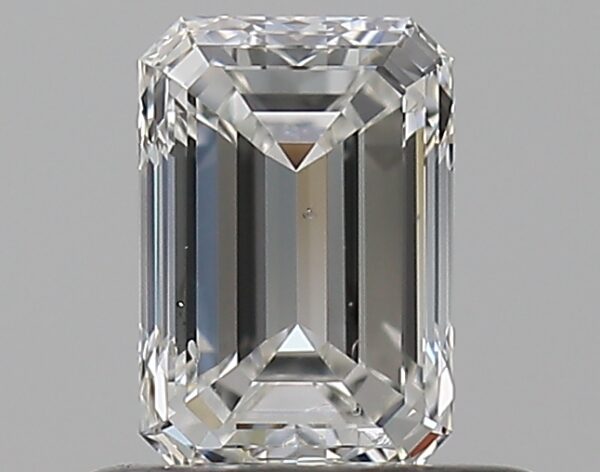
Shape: emerald
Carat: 0.5
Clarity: VS2
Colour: G
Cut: EX
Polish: EX
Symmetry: VG
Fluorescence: ST
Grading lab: GIA
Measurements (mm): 5.49 x 3.74 x 2.46